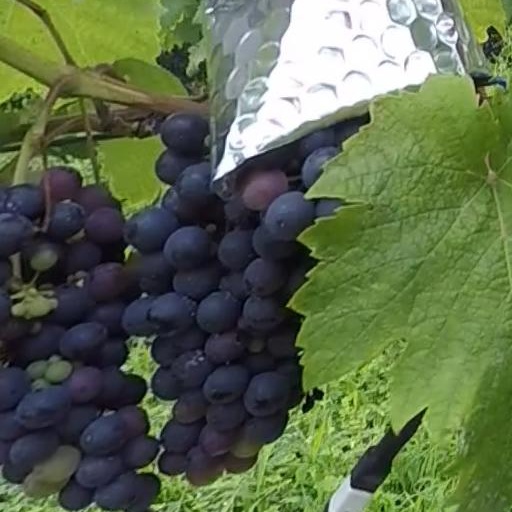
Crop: grape